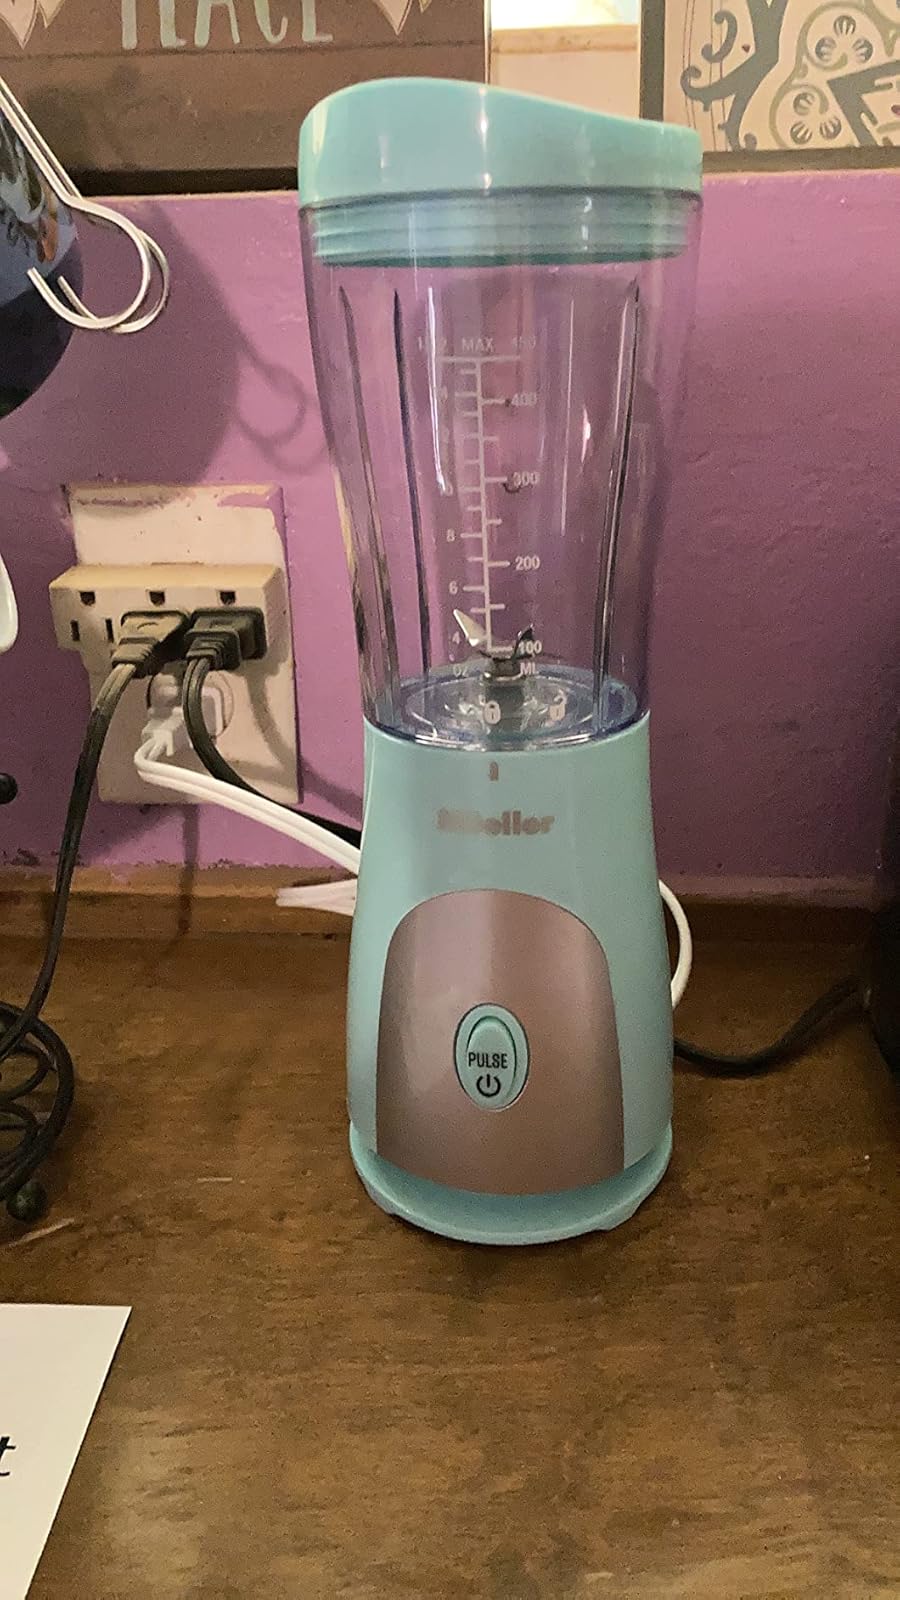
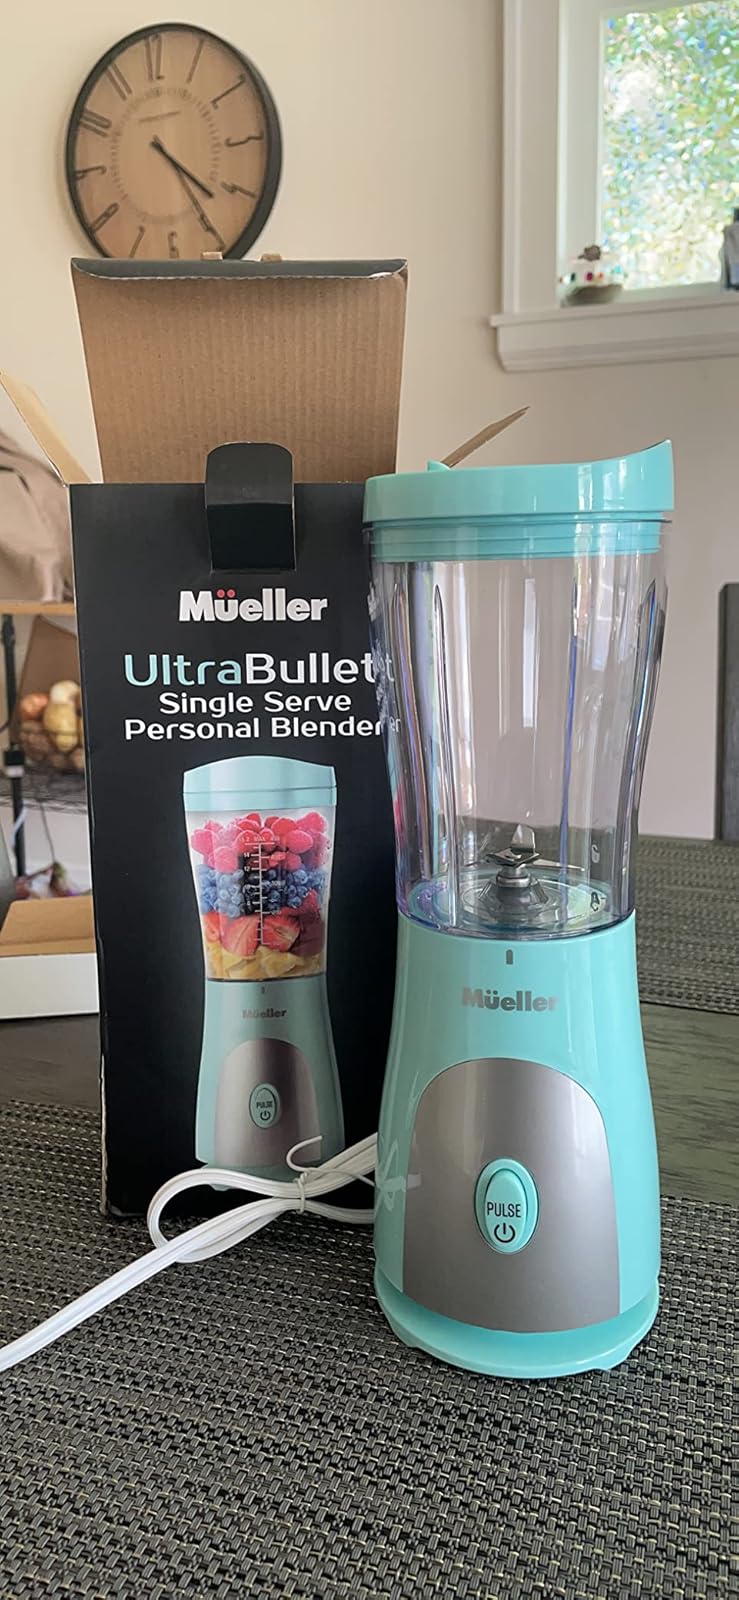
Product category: items_blender
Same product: yes